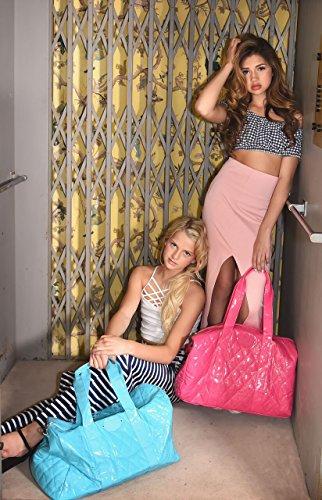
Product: Sugar Lulu Arm Candy Duffle Bag
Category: Clothing, Shoes & Jewelry | Luggage & Travel Gear | Travel Duffels
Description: These must-have bags are the perfect size for stashing everything girls need everywhere they go.
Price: $24.99